History of botany

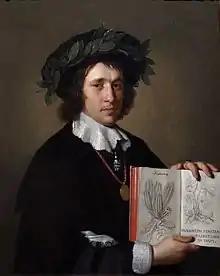
A 1647 portrait of a scholar holding a book of plant diagrams

However, the need for accurate and detailed plant descriptions meant that some herbals were more botanical than medicinal.